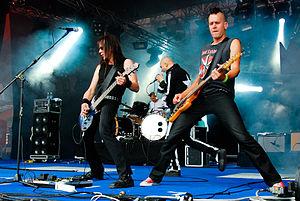
Maj Karma est un groupe de heavy metal finlandais, originaire de Harjavalta.